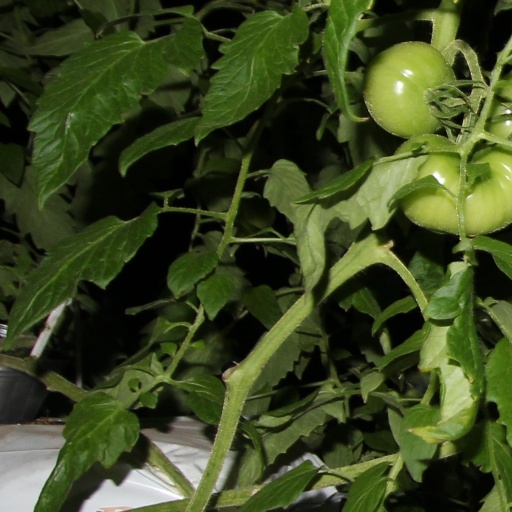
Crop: tomato